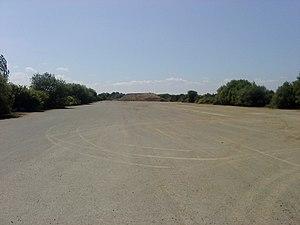
Aérodrome des Plaines-Villes - Piste Ouest-Est
Saint-Brieuc est une commune française située en Bretagne, dans l'Ouest de la France. Préfecture des Côtes-d'Armor, elle en est également la ville la plus peuplée avec une population de presque 45 000 habitants appelés les Briochins et Briochines. Avec 171 721 habitants, l'aire urbaine briochine est la plus peuplée du département. La ville donne son nom à la baie de Saint-Brieuc.